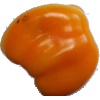
Label: Pepper Yellow 1